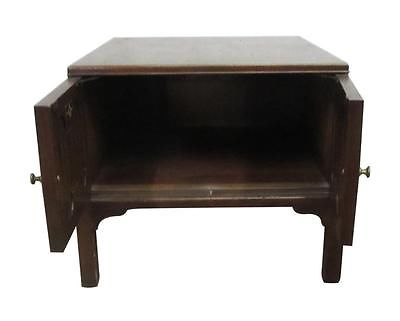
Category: cabinet